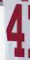
Number: 4